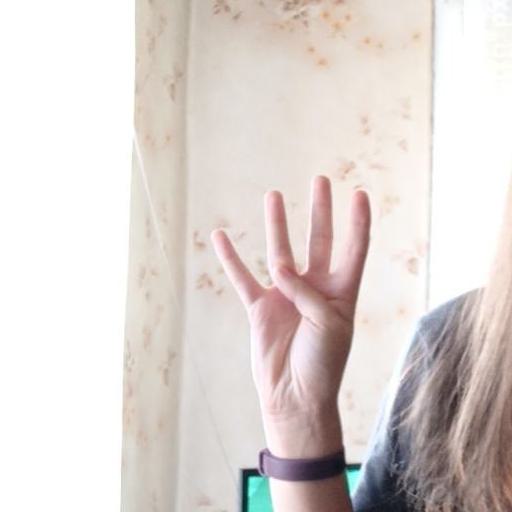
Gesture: four